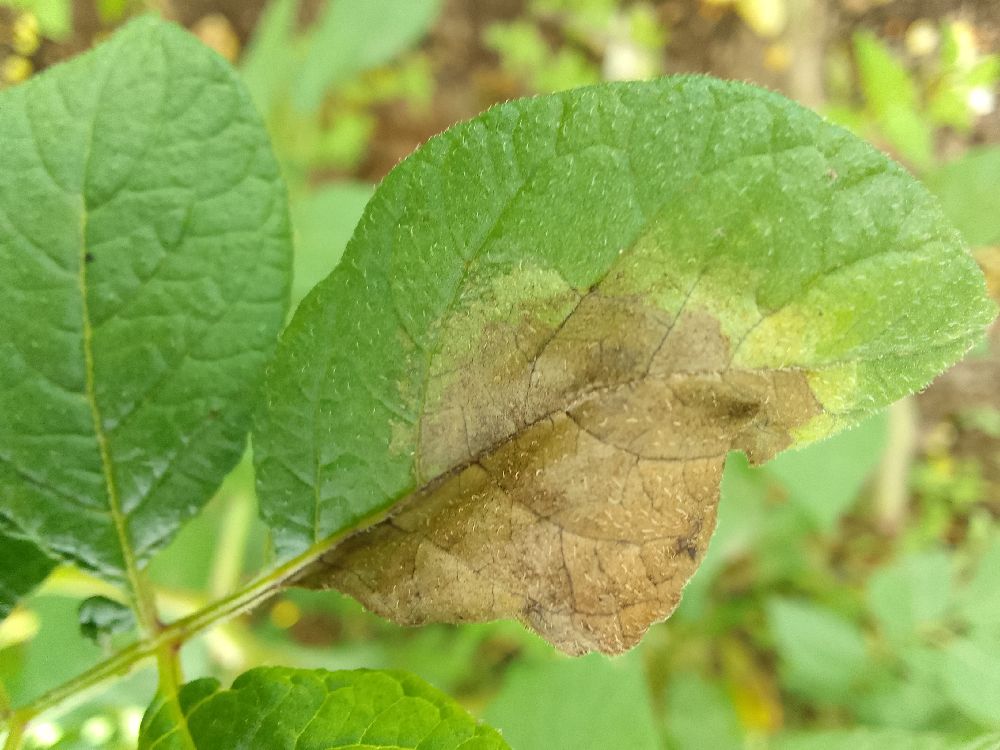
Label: Late blight